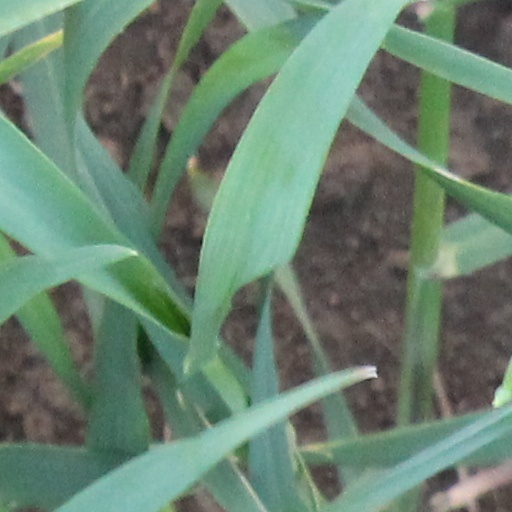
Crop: wheat